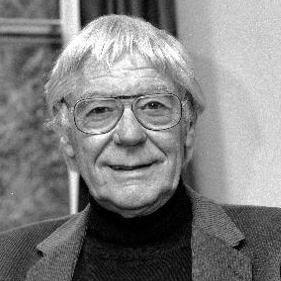
Age: 72